PET for bone imaging

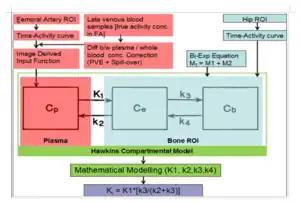

The measurement of Ki from dynamic PET scans require tracer kinetic modelling to obtain the model parameters describing the biological processes in bone, as described by Hawkins et al. Since this model has two tissue compartments, it is sometimes called a two-tissue compartmental model. Various different versions of this model exist; however, the most fundamental approach is considered here with two tissue compartments and four tracer-exchange parameters. The whole kinetic modelling process using Hawkins model can be summed up in a single image as seen on the right-hand-side. The following differential equations are solved to obtain the rate constants: